South Church, Andover, Massachusetts

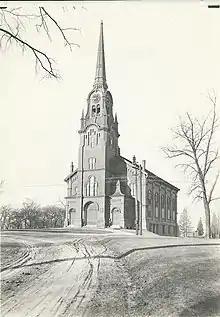
Photograph of the South Church c. 1920

The South Church is a Protestant Christian place of worship located in Andover, Massachusetts, US. It was organized as the Second Church of Andover in 1711 with Rev. Samuel Phillips as its first pastor. It is currently part of the United Church of Christ.